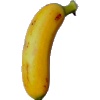
Label: Banana Lady Finger 1